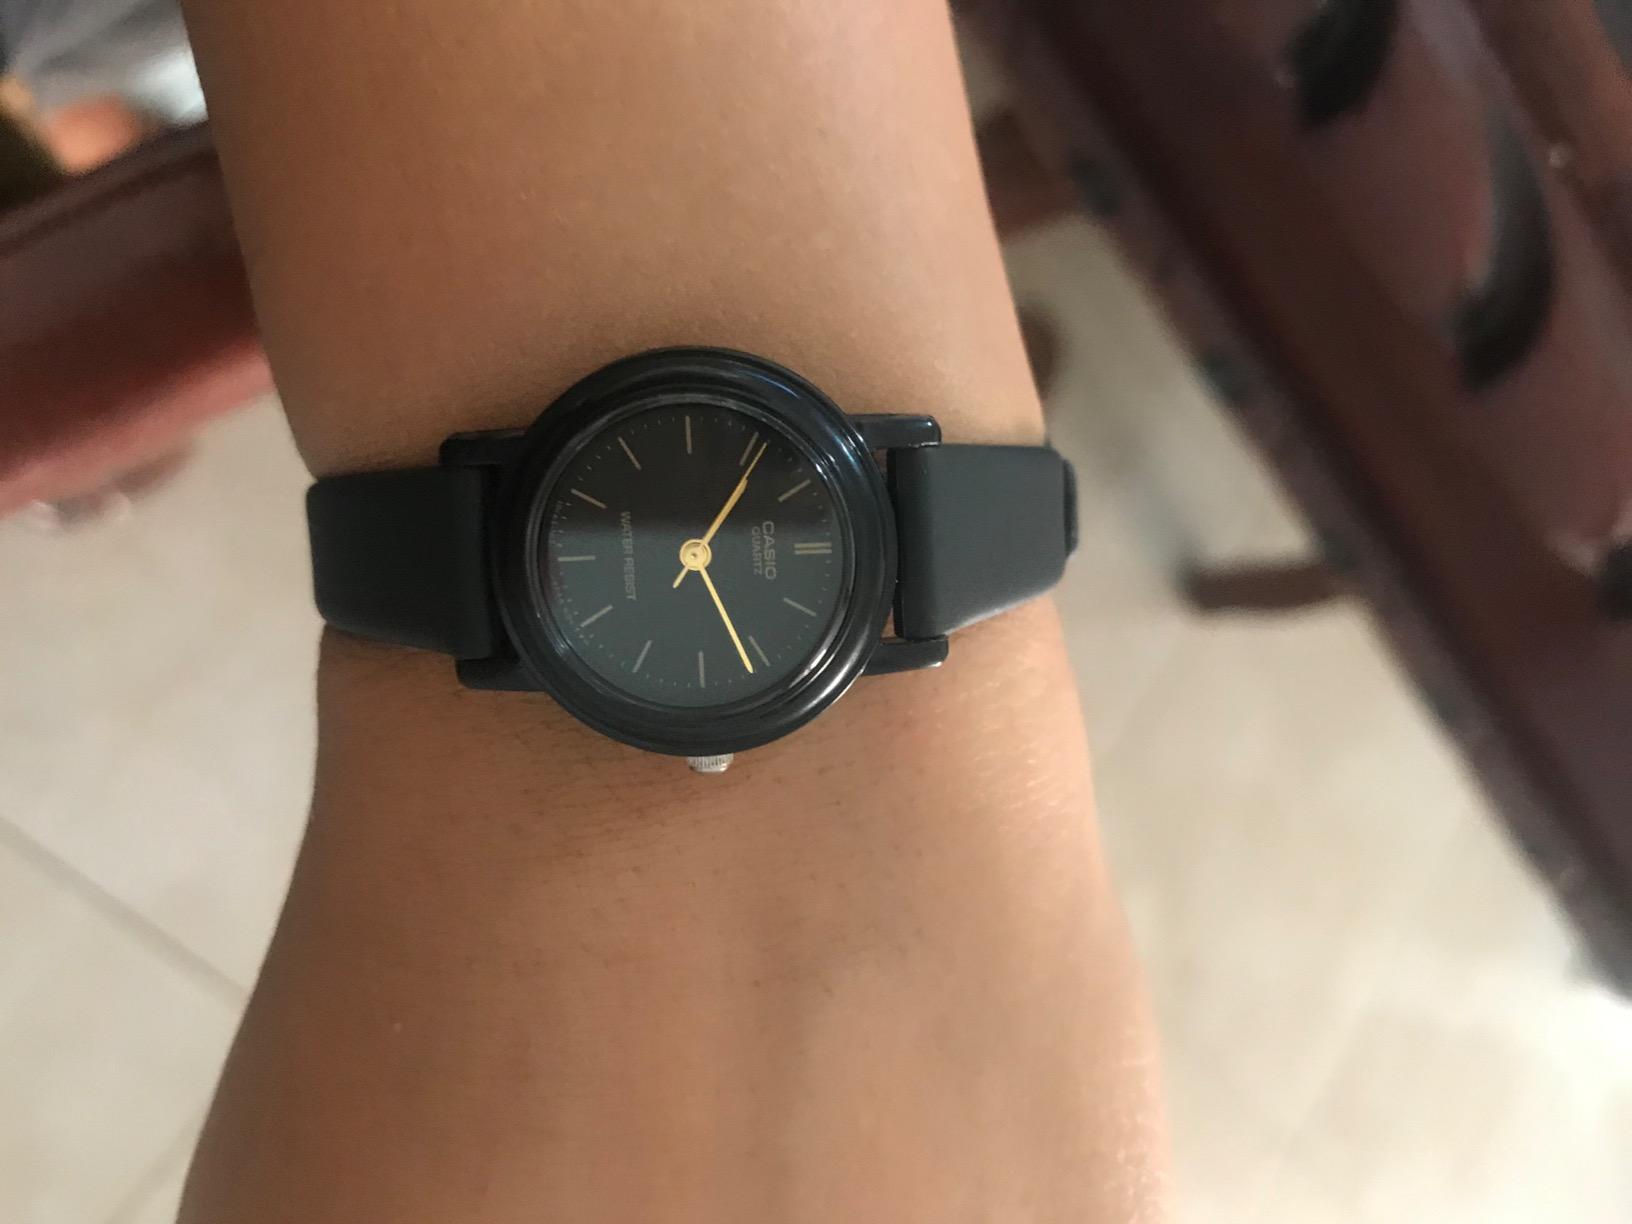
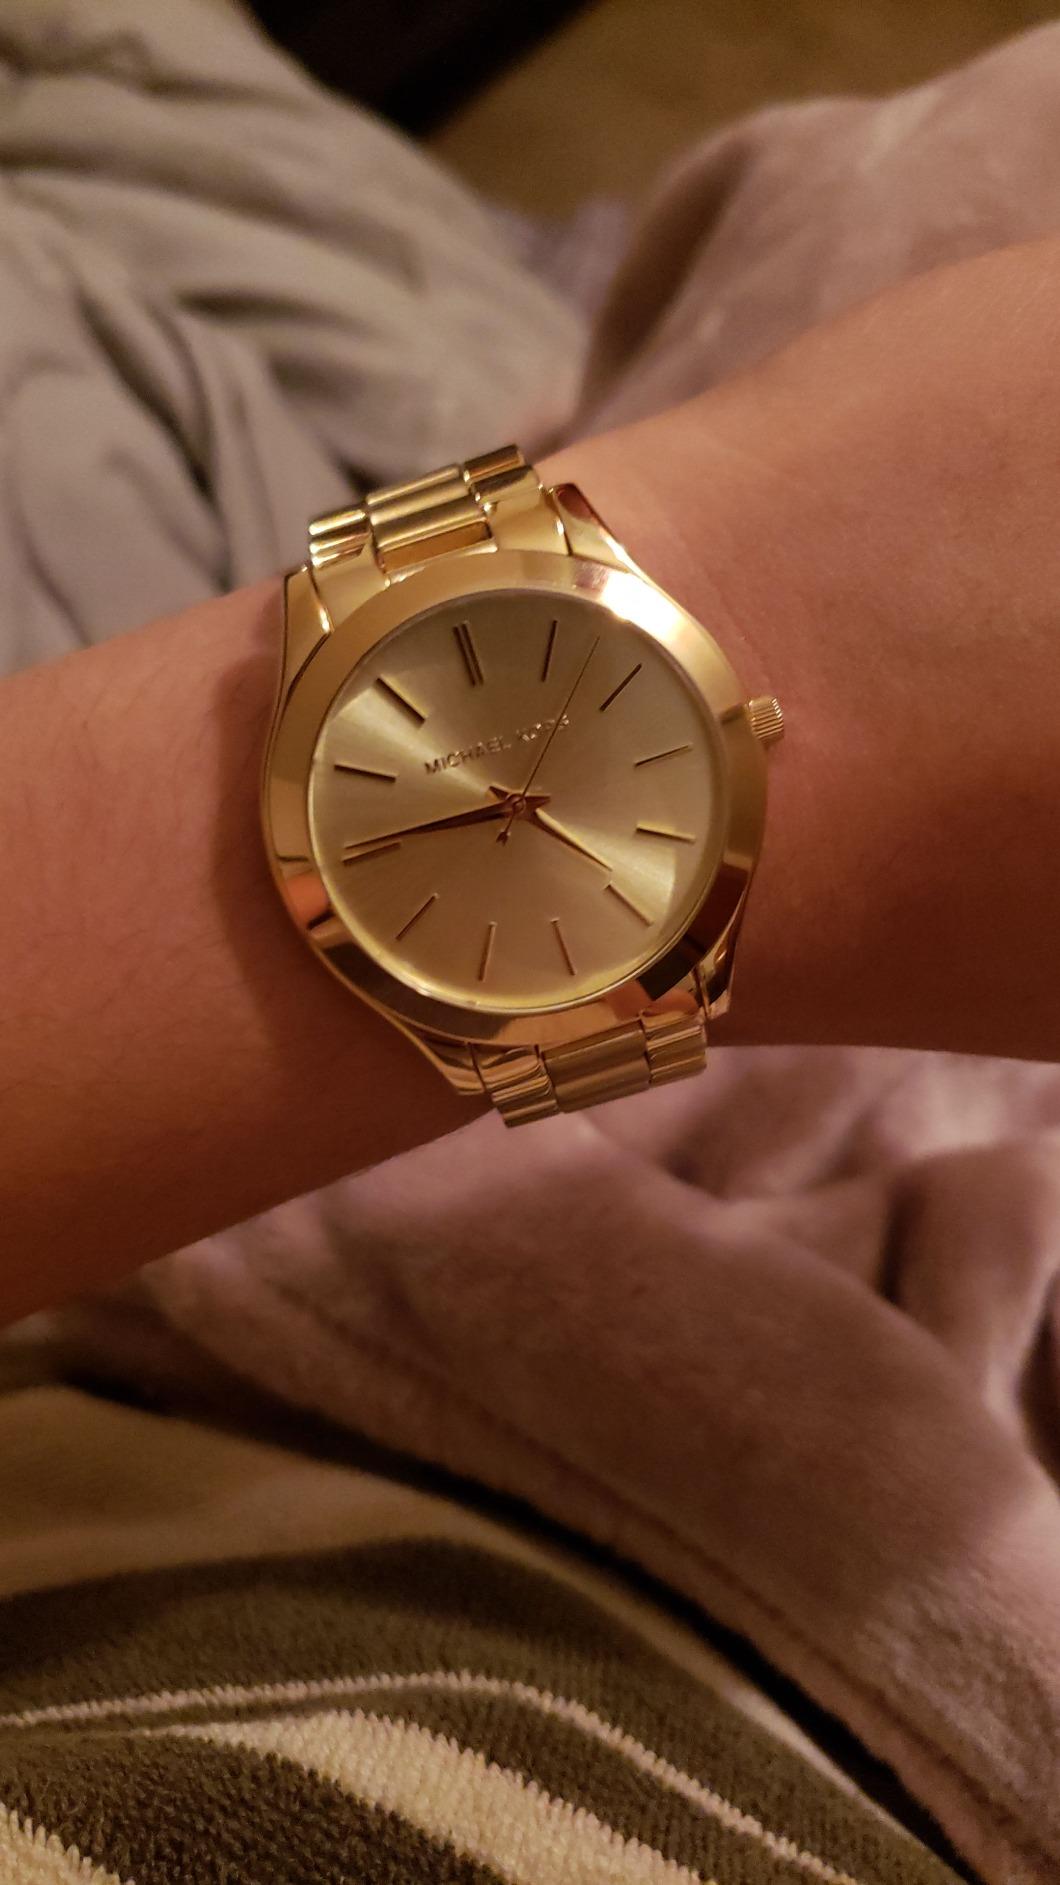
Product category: accessories_watch
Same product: no